Bilge

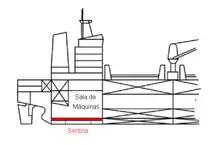
"Sentina" is Italian and Spanish for bilge

Methods of removing water from bilges have included buckets and pumps. Modern vessels usually use electric bilge pumps controlled by automated bilge switches. Bilge coatings are applied to protect the bilge surfaces. The water that collects is often noxious, and "bilge water" or just "bilge" has thus become a derogatory colloquial term used to refer to something bad, fouled, or otherwise offensive.